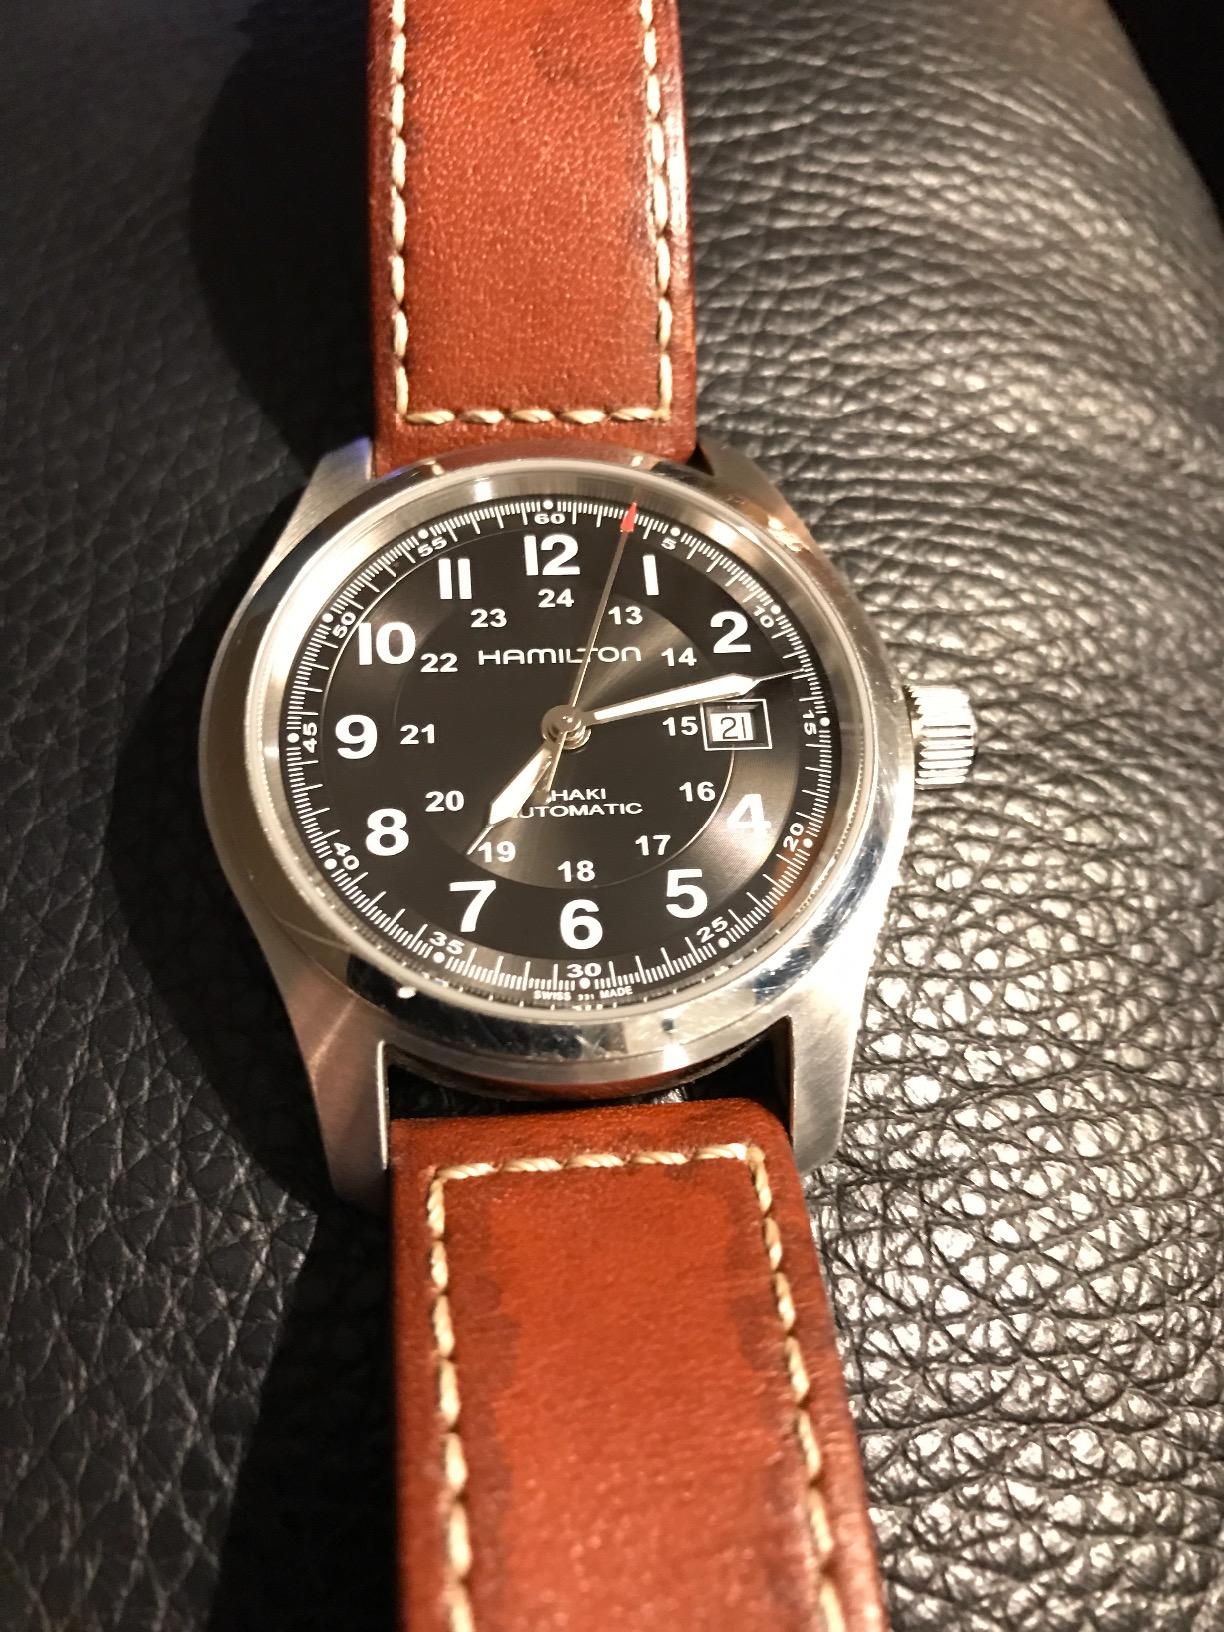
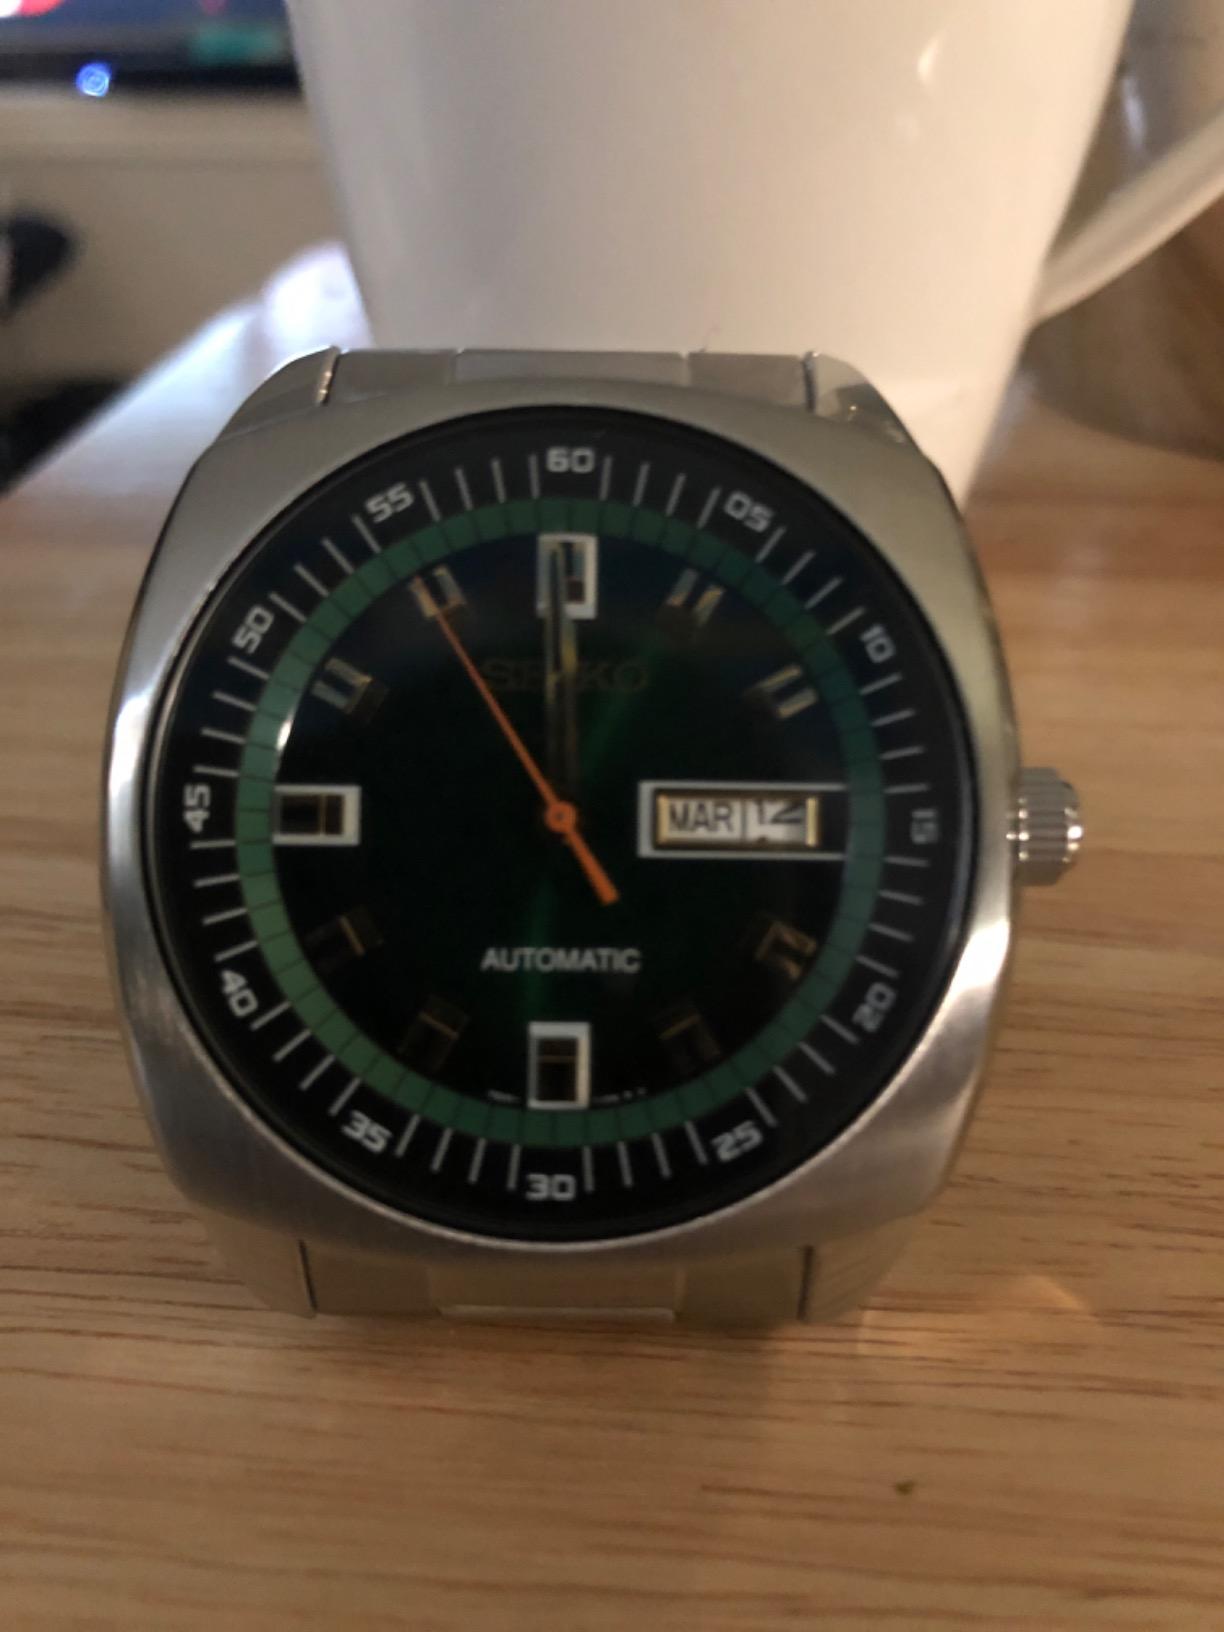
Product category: accessories_watch
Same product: no